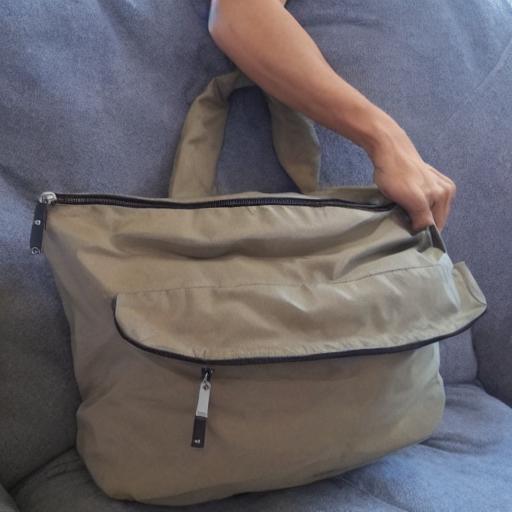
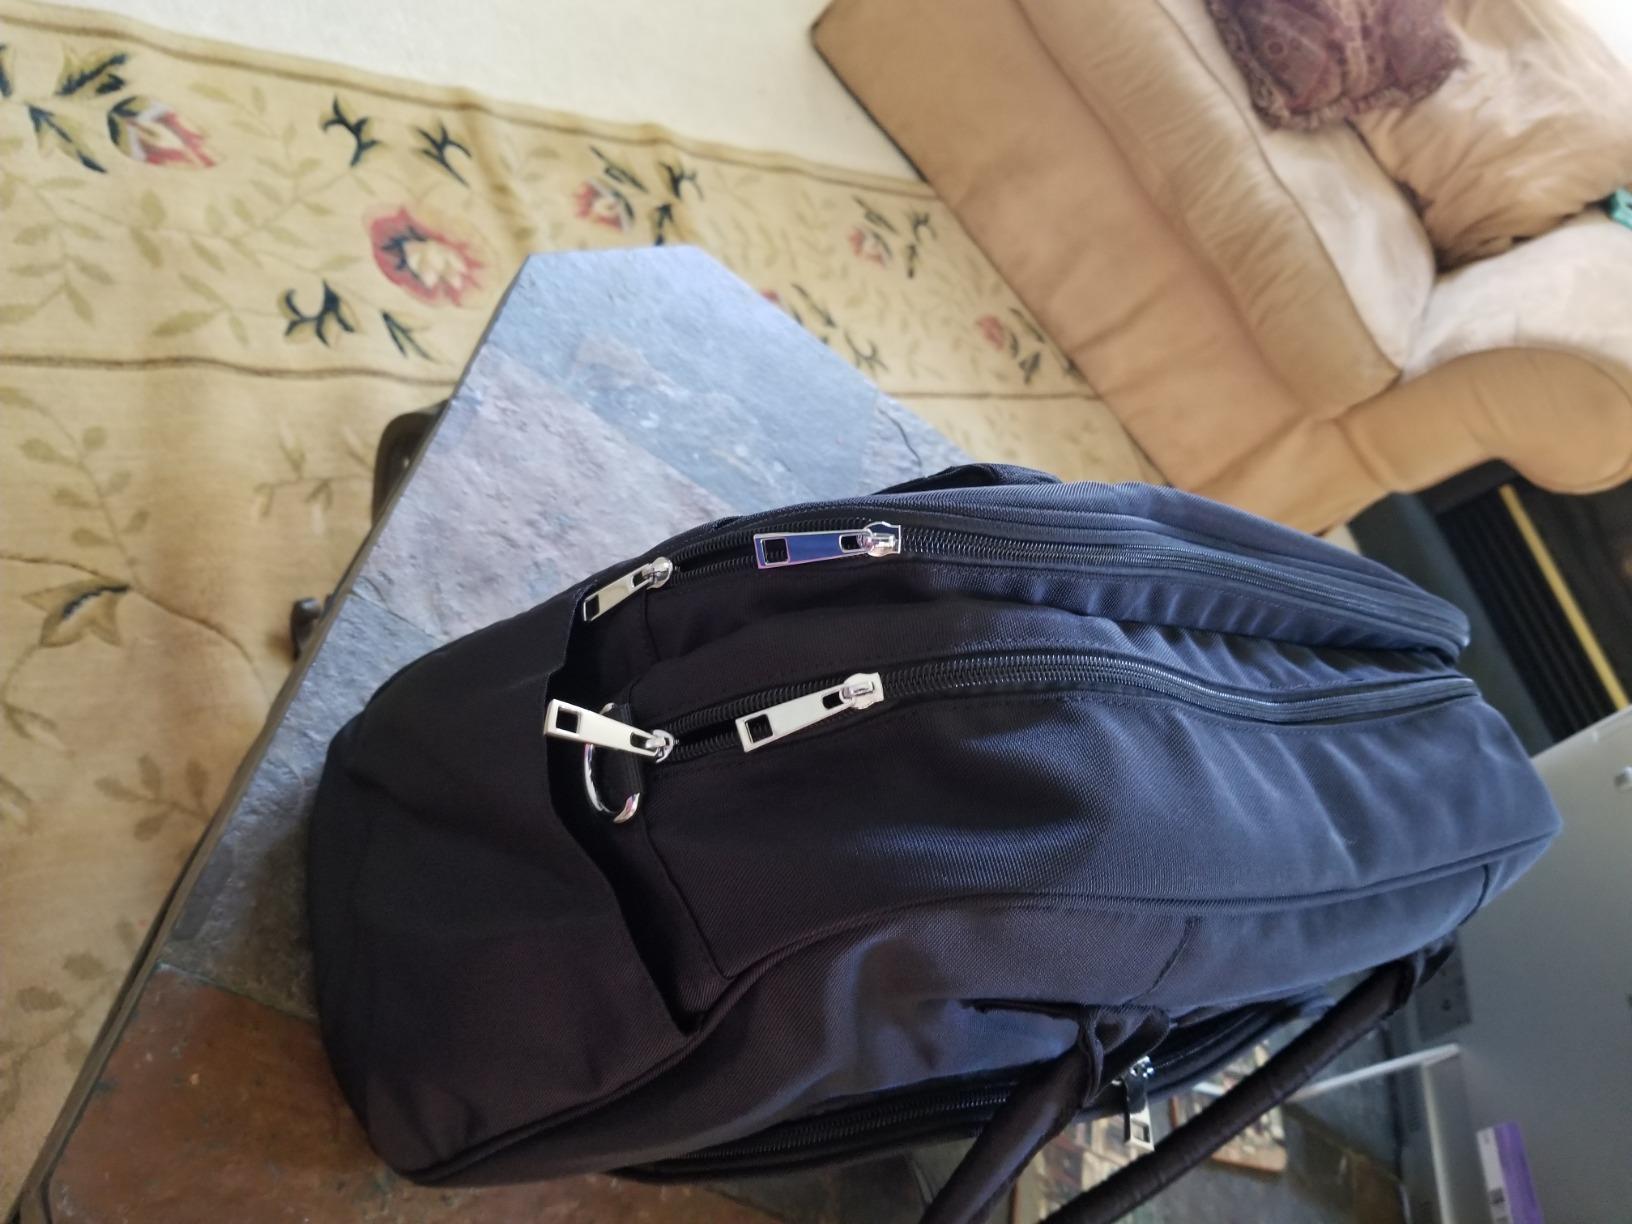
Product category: bag
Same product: no